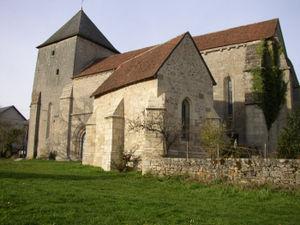
Chapelles saint Jean et saint Fiacre de Paulhac (Creuse)
Le grand prieuré d'Auvergne était un prieuré de l'ordre de Saint-Jean de Jérusalem. Il s'agissait du seul grand prieuré de la langue d'Auvergne. Il a eu pour prieuré Olloix, Lureuil, Bourganeuf et enfin Lyon.
La commanderie de Paulhac fut d'abord un établissement de l’ordre du Temple avant d'être dévolu aux Hospitaliers de l'ordre de Saint-Jean de Jérusalem, fondé à Paulhac, village de la commune de Saint-Étienne-de-Fursac dans le département de la Creuse. Cette commanderie fut une des plus importantes du Limousin.